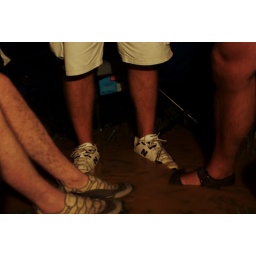
Water running in our kitchen tent.